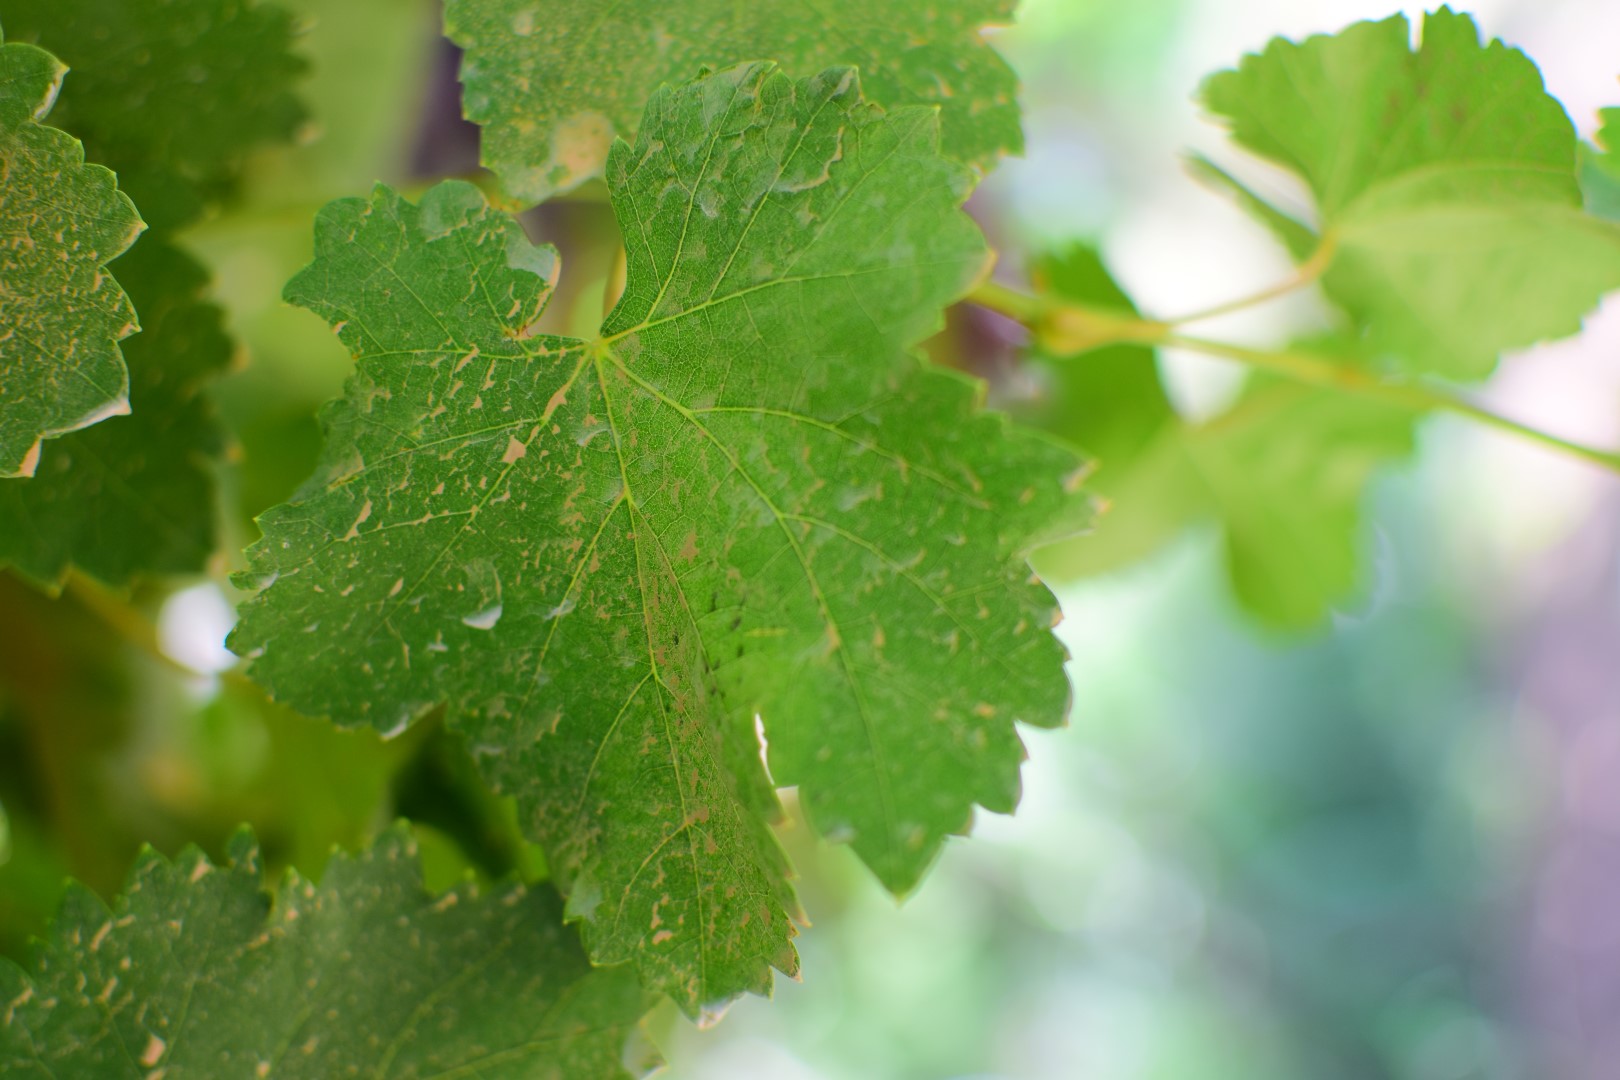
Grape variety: Frinsi